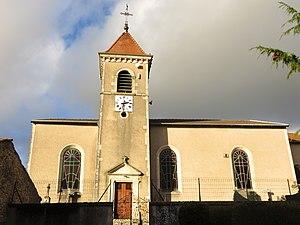
Tremblecourt eglise
Tremblecourt est une commune française située dans le département de Meurthe-et-Moselle en région Grand Est.